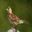
Label: bird